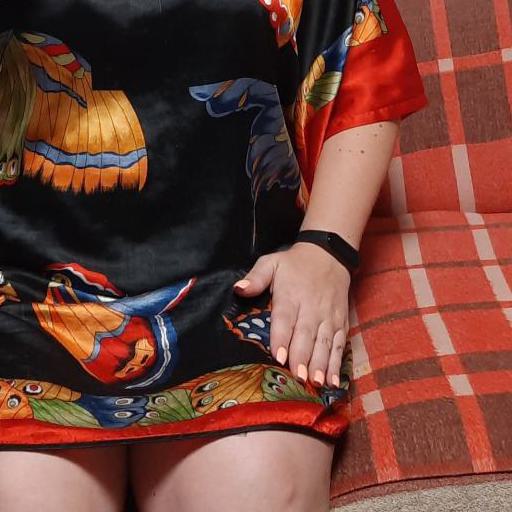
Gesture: no_gesture